Unakkum Enakkum

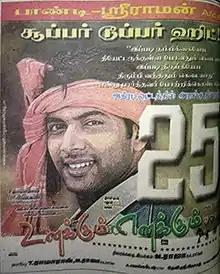
Theatrical poster

Unakkum Enakkum (transl. For You and Me), also known by its former title Something Something, is a 2006 Indian Tamil-language romantic drama film directed by M. Raja. A remake of the Telugu film "Nuvvostanante Nenoddantana" (2005), it stars Ravi Mohan (credited as Jayam Ravi), Trisha (who reprises her role in the original), and Prabhu with an ensemble cast that includes Richa Pallod, K. Bhagyaraj, Geetha and comedians Santhanam and Ganja Karuppu in supporting roles. The score and soundtrack was composed by Devi Sri Prasad, who also scored the music in the original version of the film, whilst cinematography was handled by A. Venkatesh and editing by S. Suraj Kavee.